44th Fighter Group

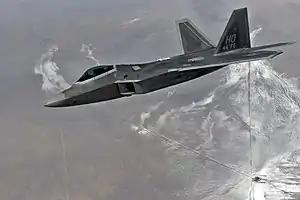
F-22A Raptor assigned to the 44th Fighter Group flies over the Nevada Test and Training Range (NTTR) for a training mission during Red Flag 11-3, 2 March 2011.

In 2012, it was announced that all F-22 aircraft, pilots and support personnel assigned to Holloman AFB would be transferred to Tyndall AFB, Florida in the spring of 2013 to comply with USAF's F-22 fleet consolidation plan. However, in August 2013, the U.S. Congress enacted a freeze on U.S. Air Force structure changes, including aircraft transfers. By the end of 2013, all issues were resolved, and the Congress permitted the divestiture of F-22 operations from the 49 FW pending transition to F-16 Fighting Falcon operations. The first five F-22 Raptors left Holloman AFB for Tyndall AFB on 6 January 2014 with the final four-ship tactical sortie being flown on 20 February. The final F-22 departed for Tyndall AFB on 9 April 2014 and the 44 FG completed its relocation from Holloman to Tyndall as an AFRC associate unit to the 325th Fighter Wing (325 FW) on 12 July 2014.